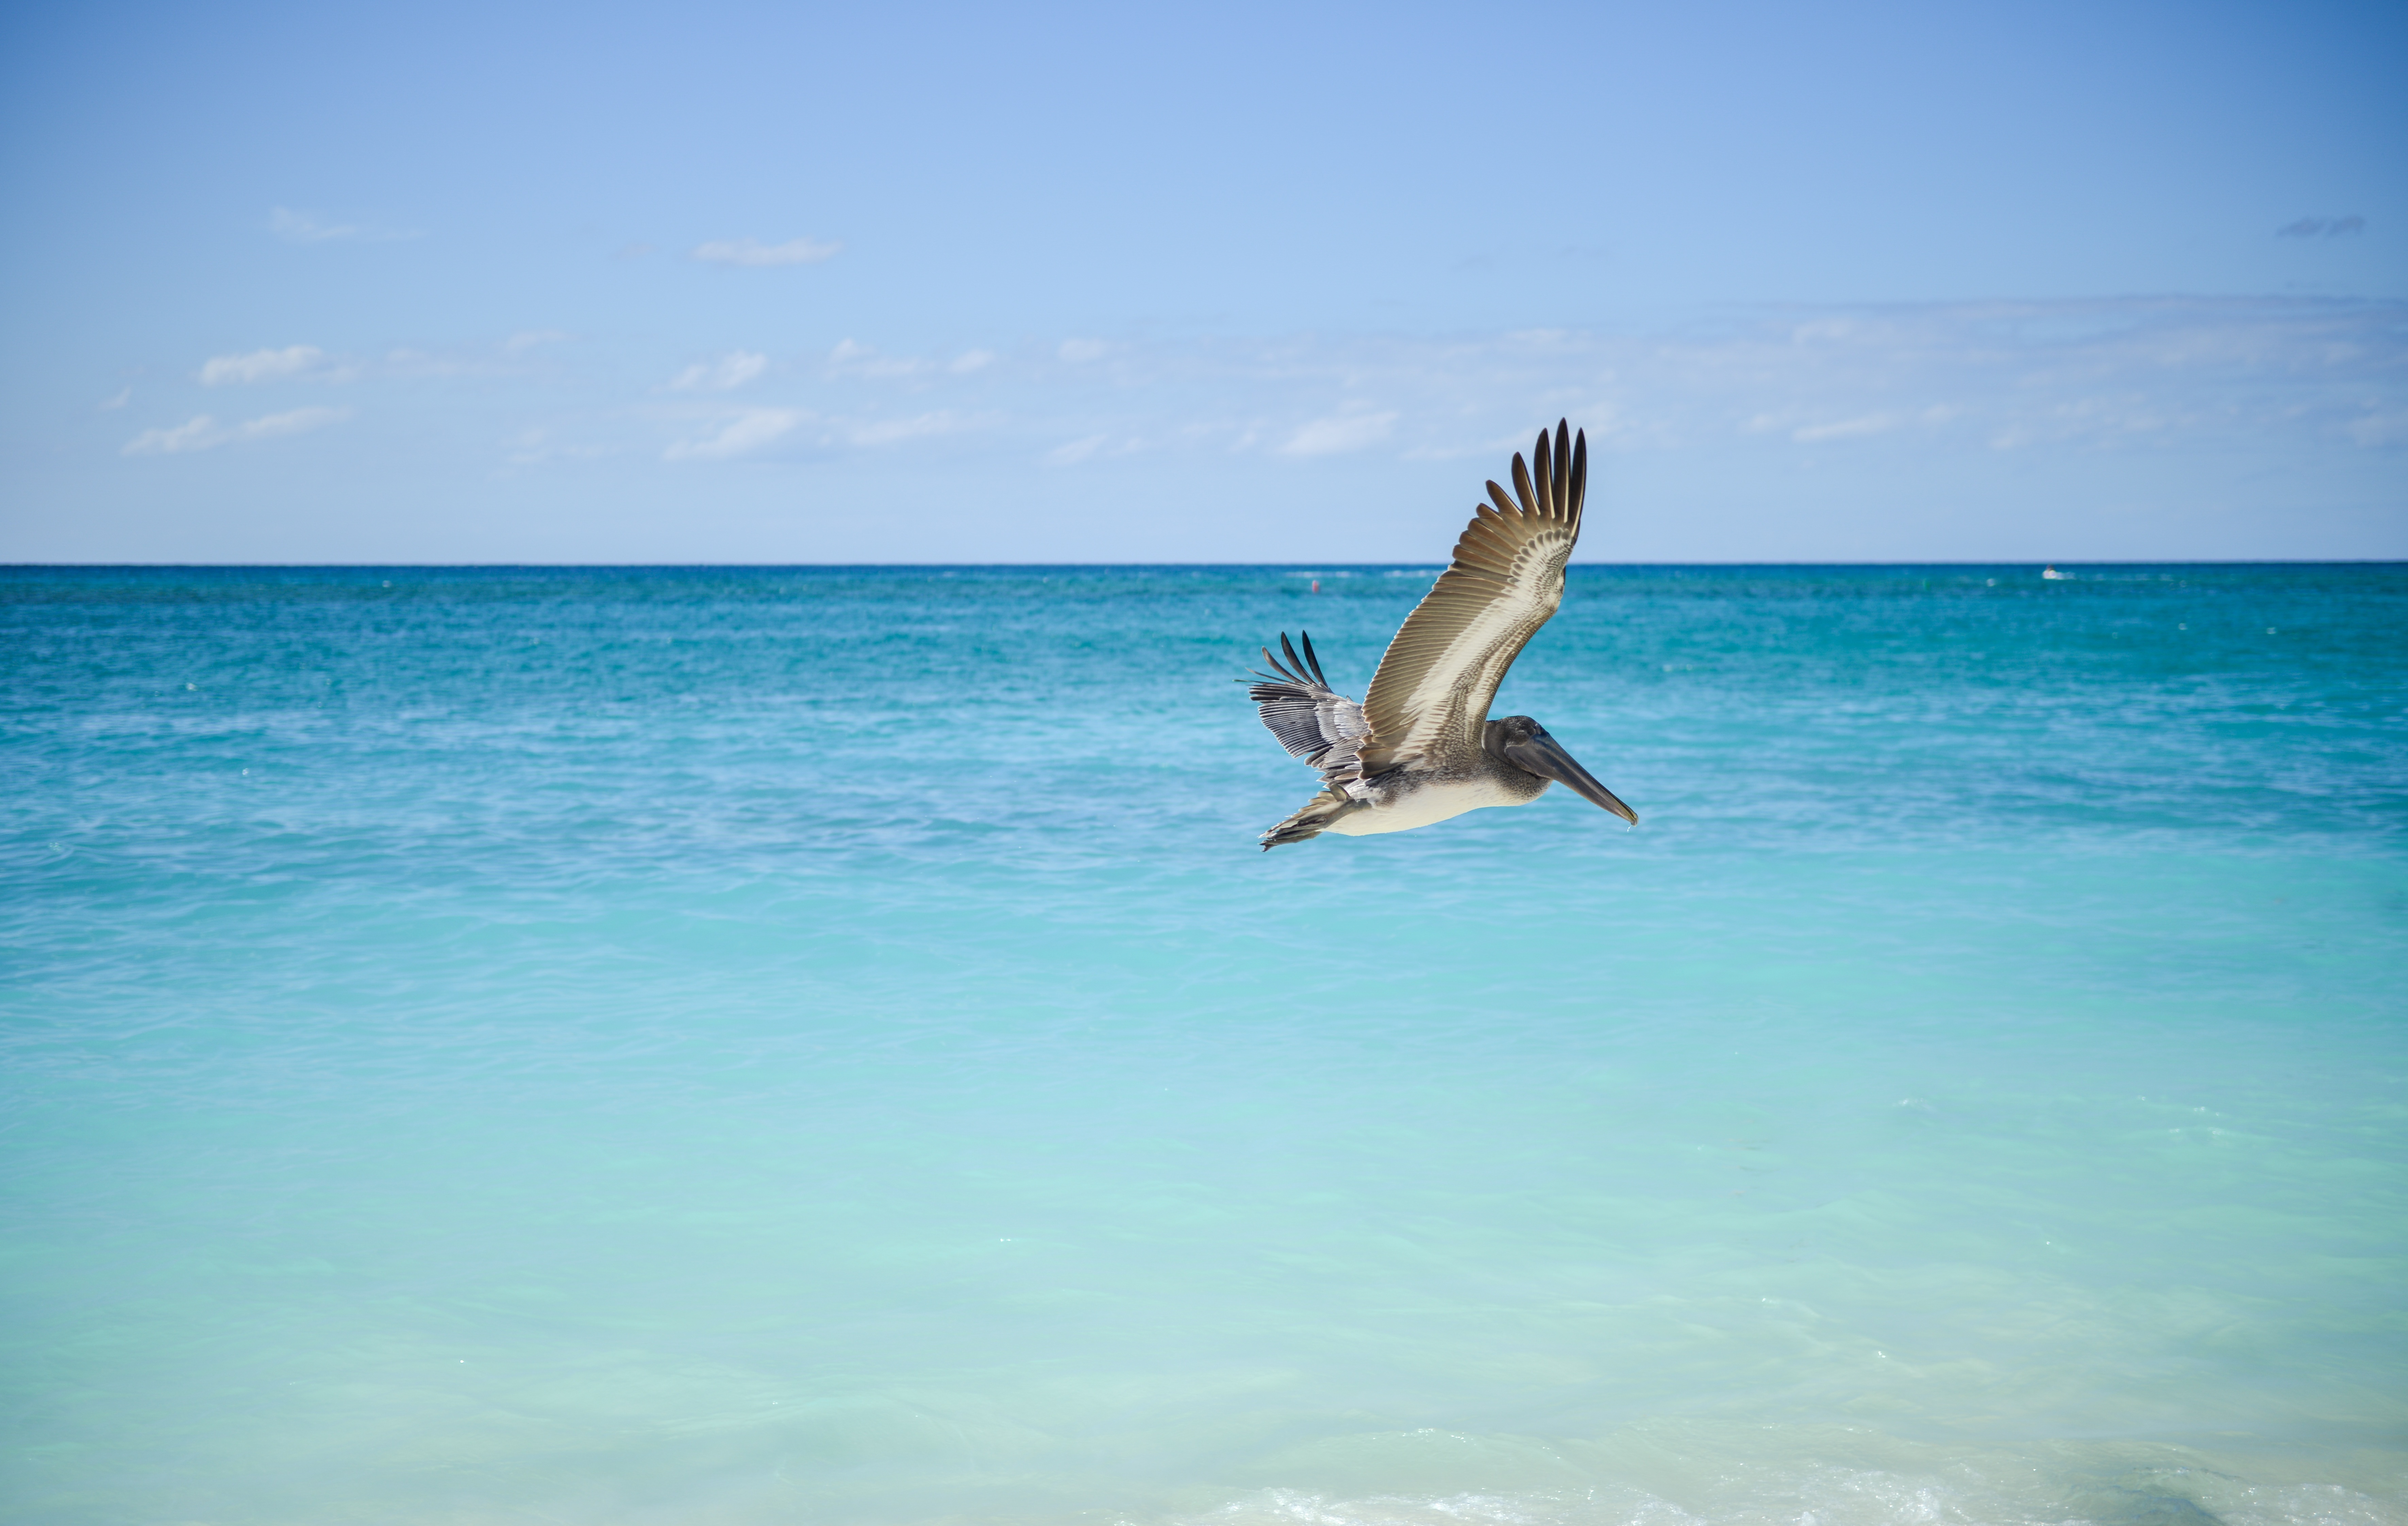
beach, sea, coast, water, nature, sand, ocean, horizon, bird, shore, wave, animal, pelican, flying, vacation, wildlife, clear, bay, island, blue, freedom, turquoise, wings, caribbean, tropics, cape, wind wave